Mangalya Balam

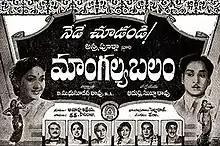
Theatrical release poster in Telugu

Mangalya Balam is a 1959 Indian Telugu-language romantic drama film, produced by D. Madhusudhana Rao under Annapurna Pictures banner and directed by Adurthi Subba Rao. It stars Akkineni Nageswara Rao and Savitri, with music composed by Master Venu. The film is a remake of the Bengali film "Agni Pariksha", which was based on Ashapurna Devi's novel of the same name. It was simultaneously made by the same banner and director in Tamil as Manjal Mahimai.